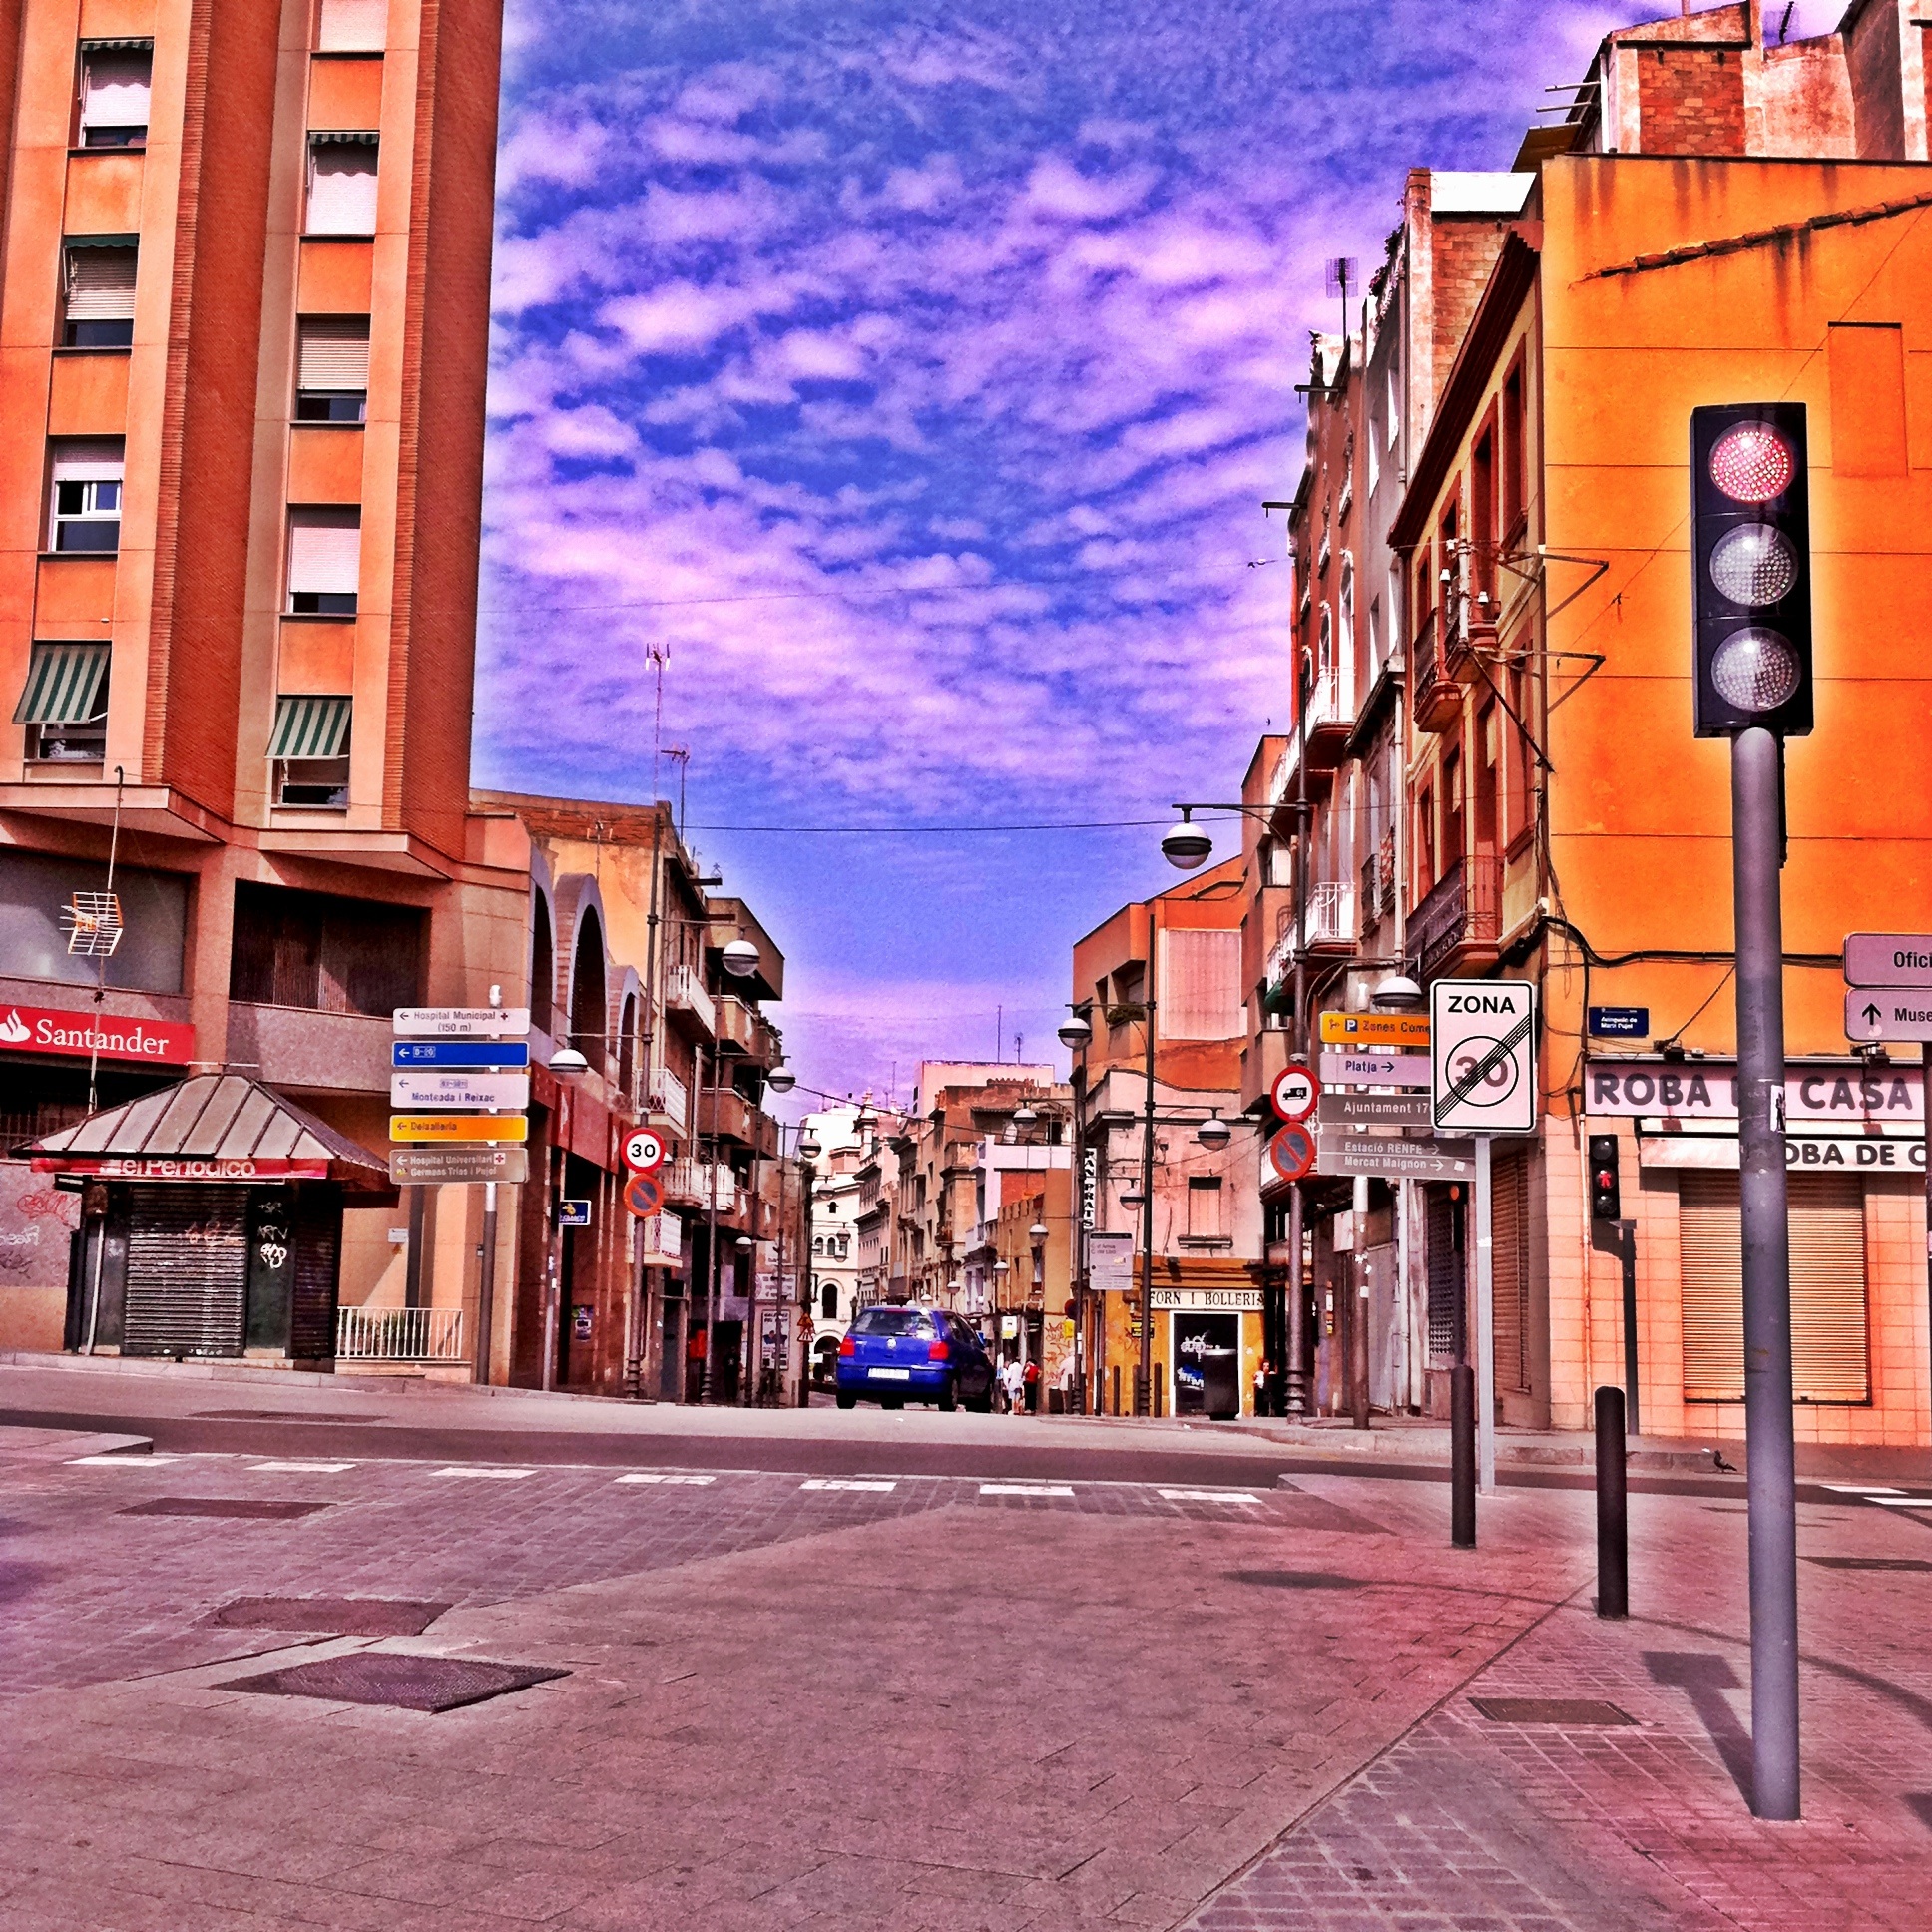
pedestrian, boardwalk, road, street, town, city, walkway, cityscape, downtown, evening, color, landmark, facade, infrastructure, metropolis, neighbourhood, urban area, residential area, human settlement